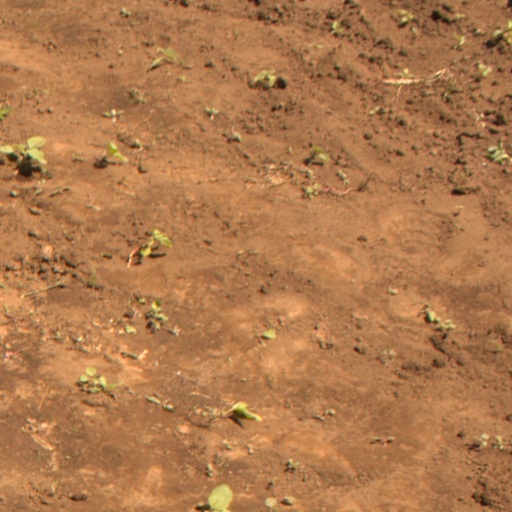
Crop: soybean